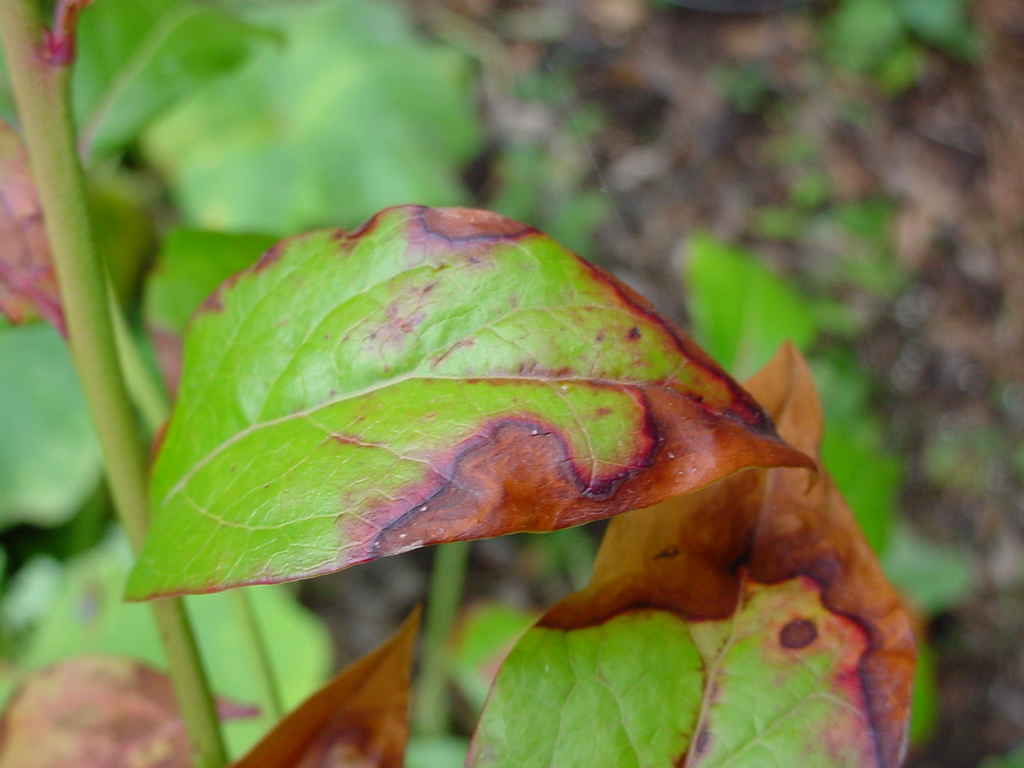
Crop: blueberry
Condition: healthy